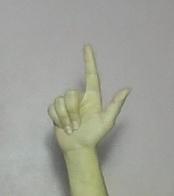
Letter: laam